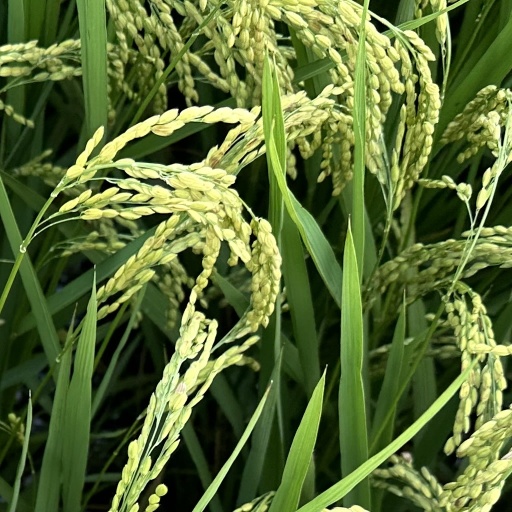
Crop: rice